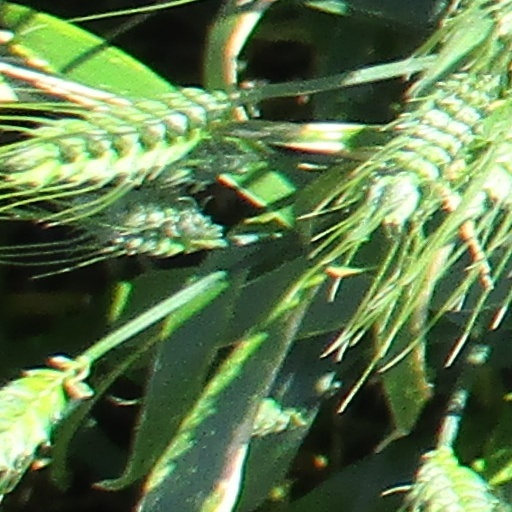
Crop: wheat